List of Indian reservations in Arizona

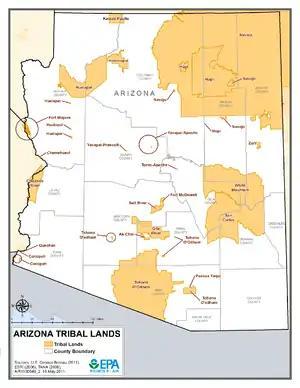

This is a list of Native American reservations in the U.S. state of Arizona.